5th SS Panzer Division Wiking

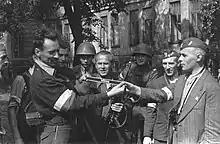
Warsaw Uprising insurgents inspect war trophies including an armband with the "Wiking" name

In late-August 1944, the division was ordered back to Modlin Fortress on the Vistula River line near Warsaw where it joined the newly formed Army Group Vistula. Fighting alongside the Luftwaffe's ""Hermann Göring" Panzer Division" and SS Division Totenkopf the division participated in the Battle of Radzymin. The German counterattacks brought the Soviet offensive to a halt and the front line stabilized for the rest of the year.